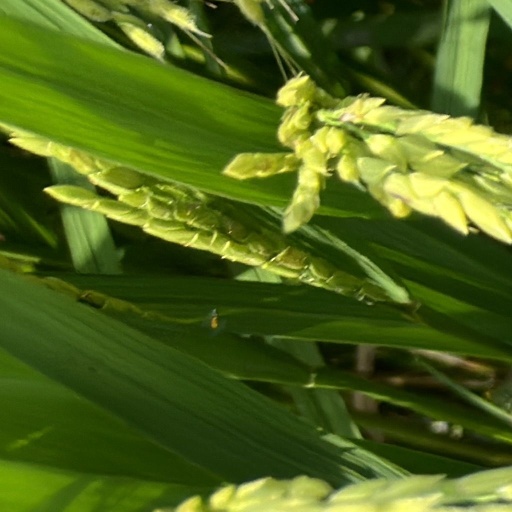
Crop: rice